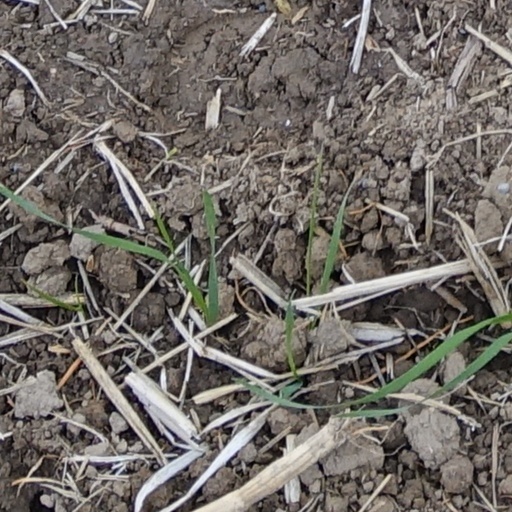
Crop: wheat